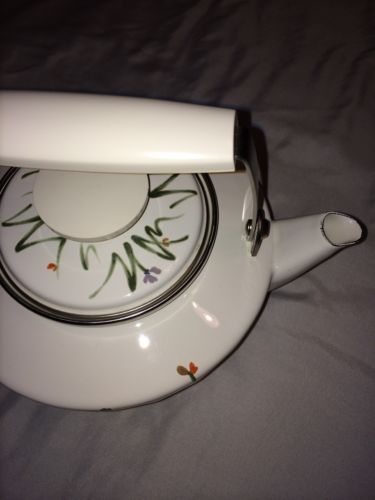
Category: kettle